Cycle oil

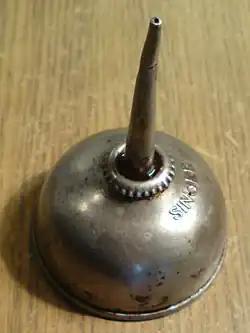
Small oil application device for Singer sewing machines

Cycle oil is a light lubricating oil suited for use on bicycles and similar devices. It is a liquid residue produced in the petroleum industry when catalytic cracking is employed to convert heavy hydrocarbon fractions remaining from earlier stages of crude oil refining into more valuable lighter products.